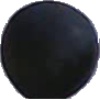
Label: Grape Blue 1